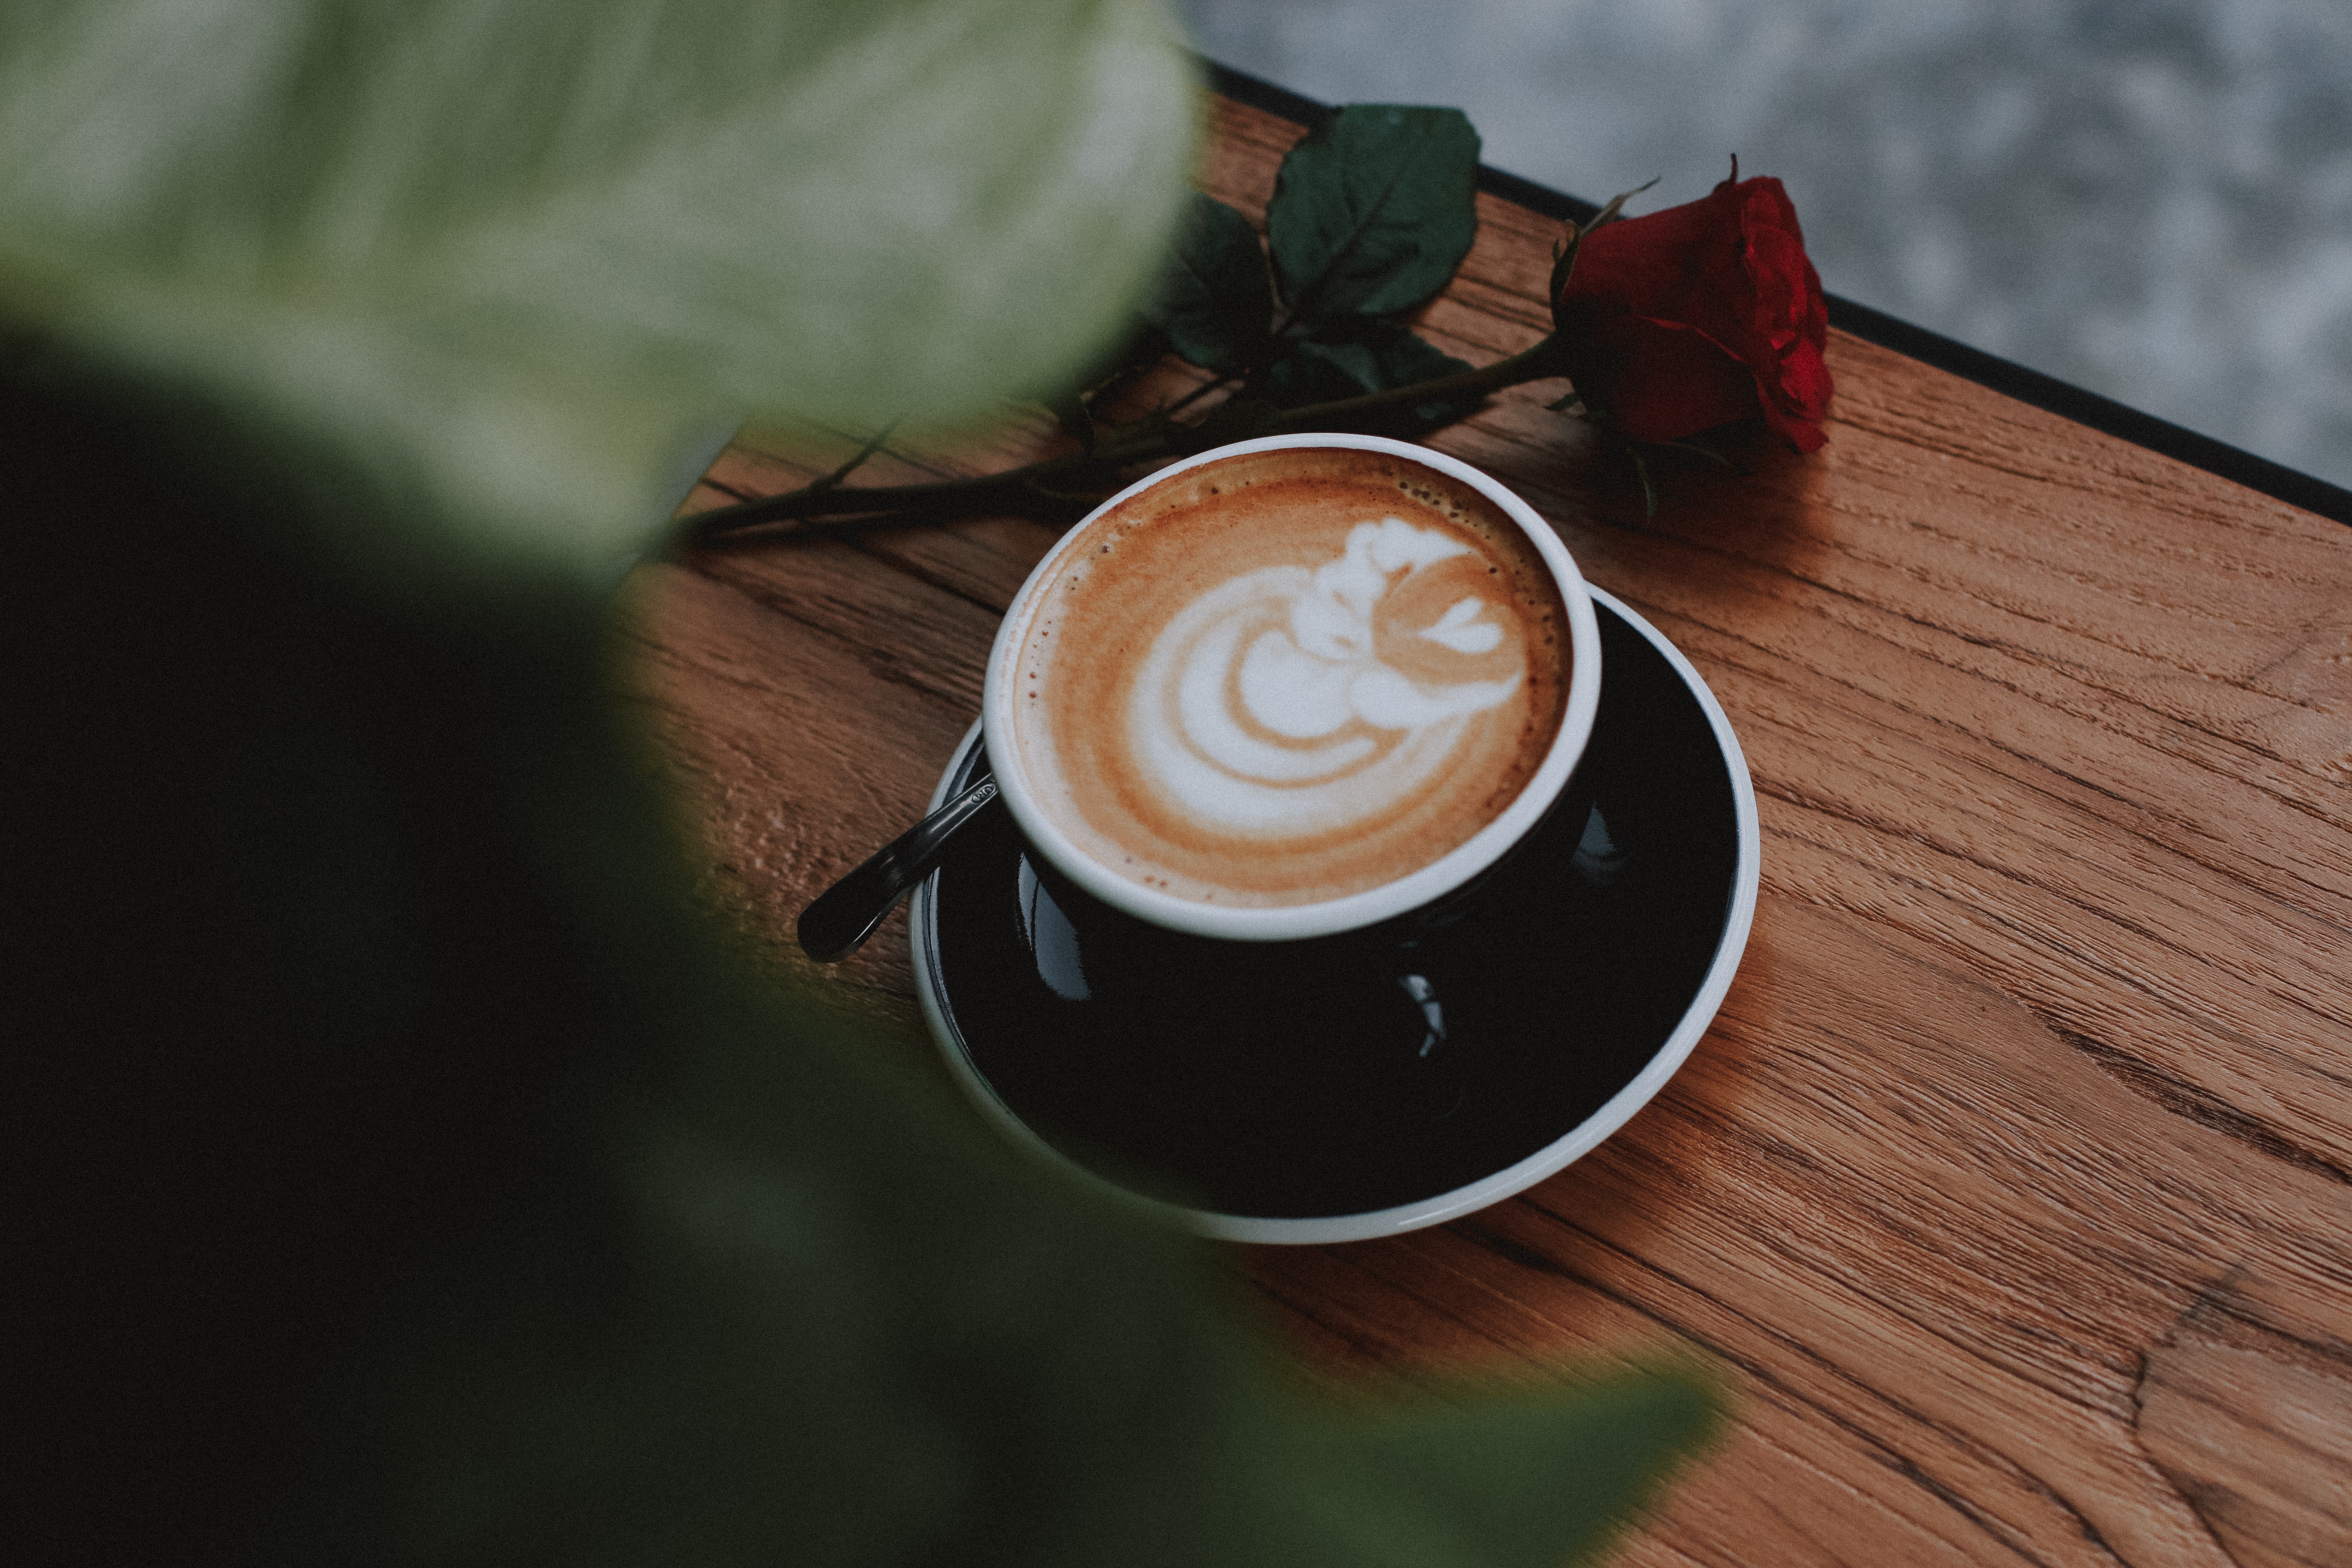
caff macchiato, cup, flat white, cortado, coffee, drink, coffee cup, caffeine, espresso, latte, cappuccino, ristretto, Single origin coffee, cuban espresso, cafe au lait, white coffee, cafe, mocaccino, serveware, tableware, hot chocolate, food, drinkware, Java coffee, non alcoholic beverage, table, coffee milk, caff americano, marocchino, saucer